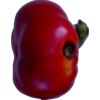
Label: red_pepper